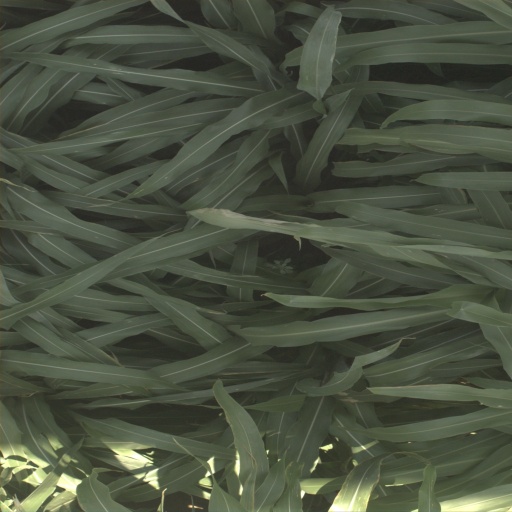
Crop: sorghum